Anbar campaign (2003–2011)

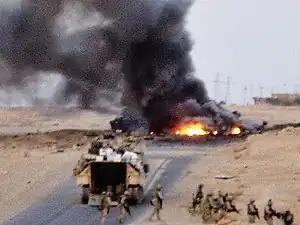
The aftermath of an IED attack outside of Haditha in August 2005 during Operation Quick Strike, which killed fourteen Marines from 3rd Battalion 25th Marines.

By late February, a new threat emerged—the improvised explosive device (IED). In 2005, 158 Marines and soldiers were killed by IEDs or suicide bombers, more than half (58 percent) of that year's combat deaths in Anbar. These numbers reflected a nationwide trend. While IEDs had been used since the beginning of the insurgency, the early models had been crudely designed, using "dynamite or gunpowder mixed with nails and buried beside a road". By mid-2005 the insurgents had refined their technique, triggering them by remote control, stringing artillery shells or missiles together, using solid foundations to magnify the explosion, and burying them under roadways to inflict maximum damage. The US responded with a series of progressively more-sophisticated electronic jamming devices and other electronic warfare programs which eventually consolidated into the Joint Improvised Explosive Device Defeat Organization.